Wiarton Willie

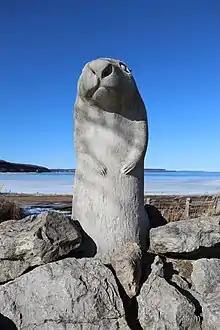
A monument to Wiarton Willie in Bluewater Park

Wiarton Willie is the name given to a Canadian groundhog who lives in the community of Wiarton in Bruce County, Ontario. Every February 2, on Groundhog Day, Willie takes part in the local "Wiarton Willie Festival". His role is to predict whether there will be an early spring. Although the original Wiarton Willie died in 1999, the Wiarton Groundhog Day celebrations continue each year with a successor of the original Willie (except in 1999 and 2021 where, due to the previous Willies' deaths, no groundhog was used), and each successor is also referred to as Wiarton Willie.